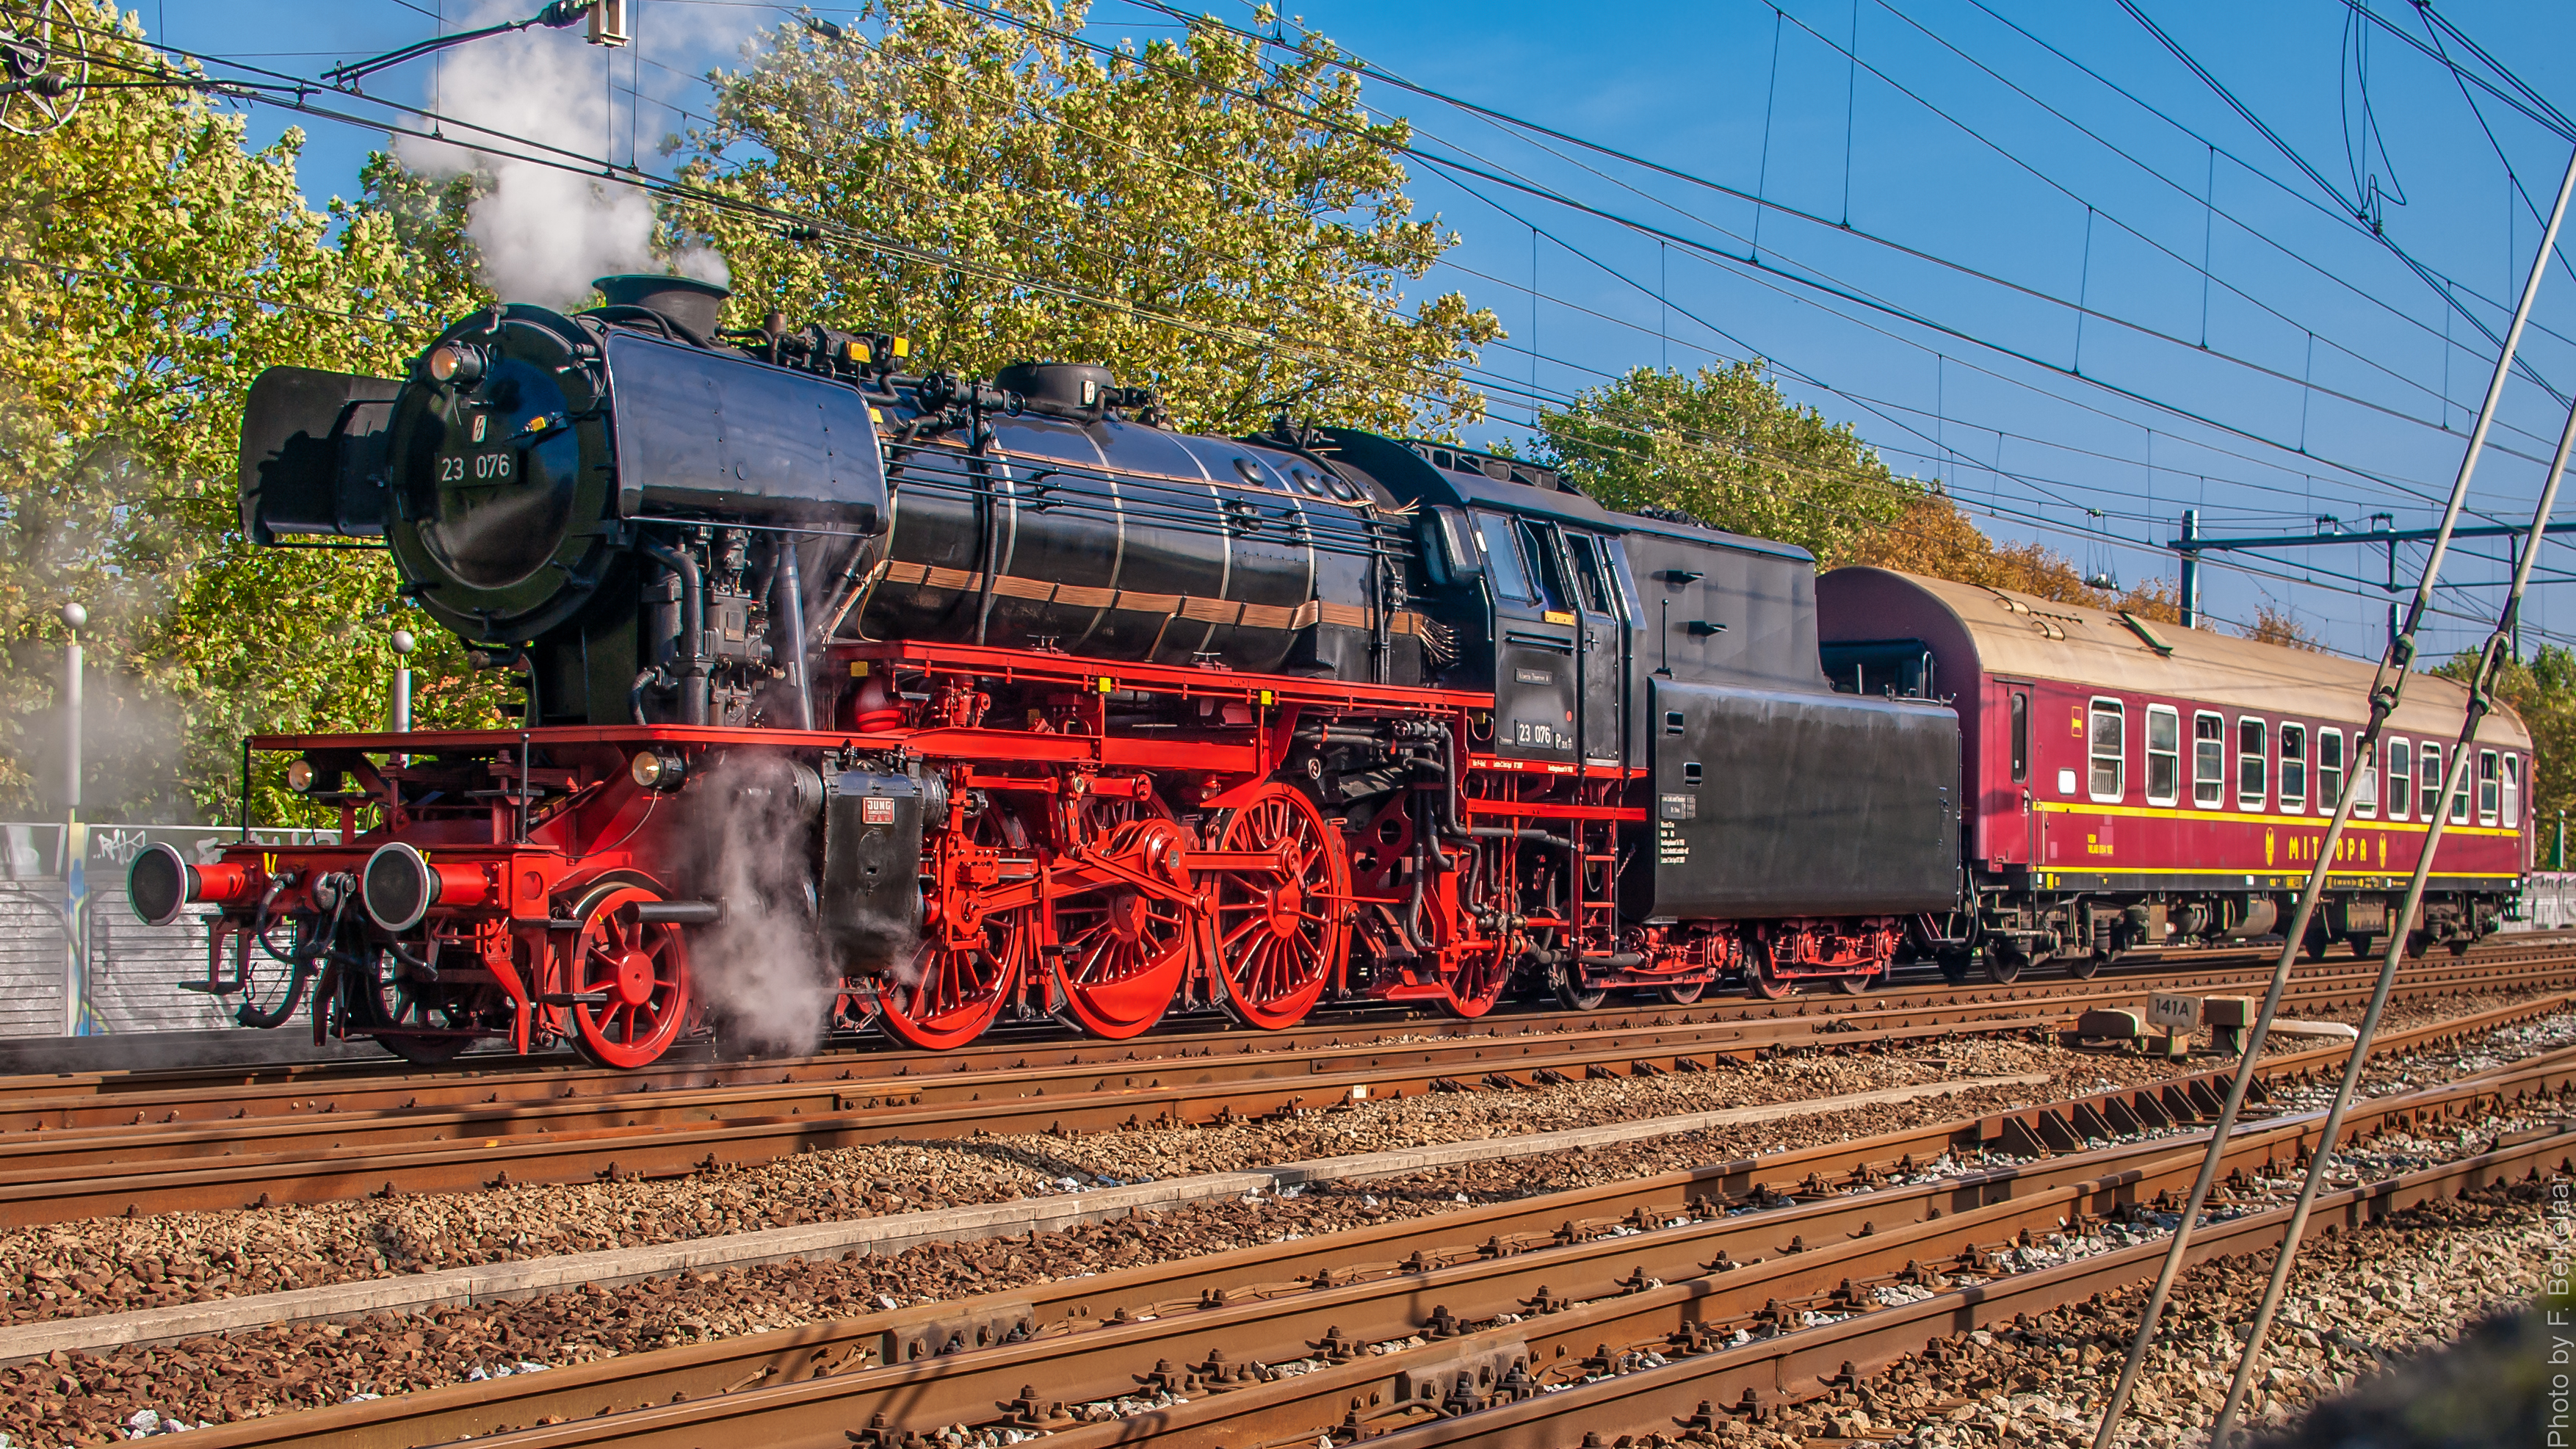
track, train, transport, vehicle, nederland, zuidholland, locomotive, zug, trains, twop, bahn, trein, spoorwegen, eisenbahngesellschaft, nl, treinen, gouda, onlytrains, rail transport, electric locomotive, land vehicle, vsm, br23, dutchtrains, 23076, db23076, stoomlocomotief, stationgouda, freight car, rolling stock, railroad car